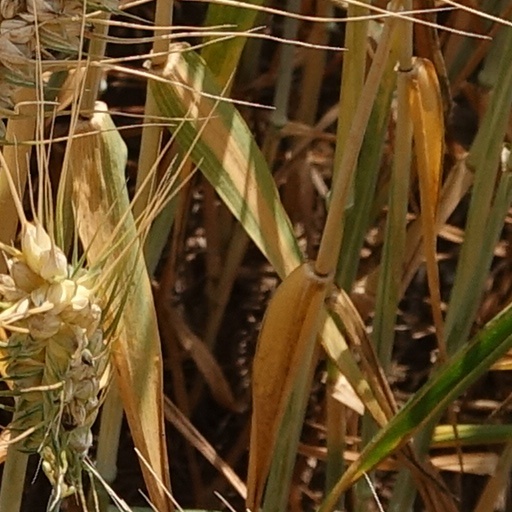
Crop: wheat